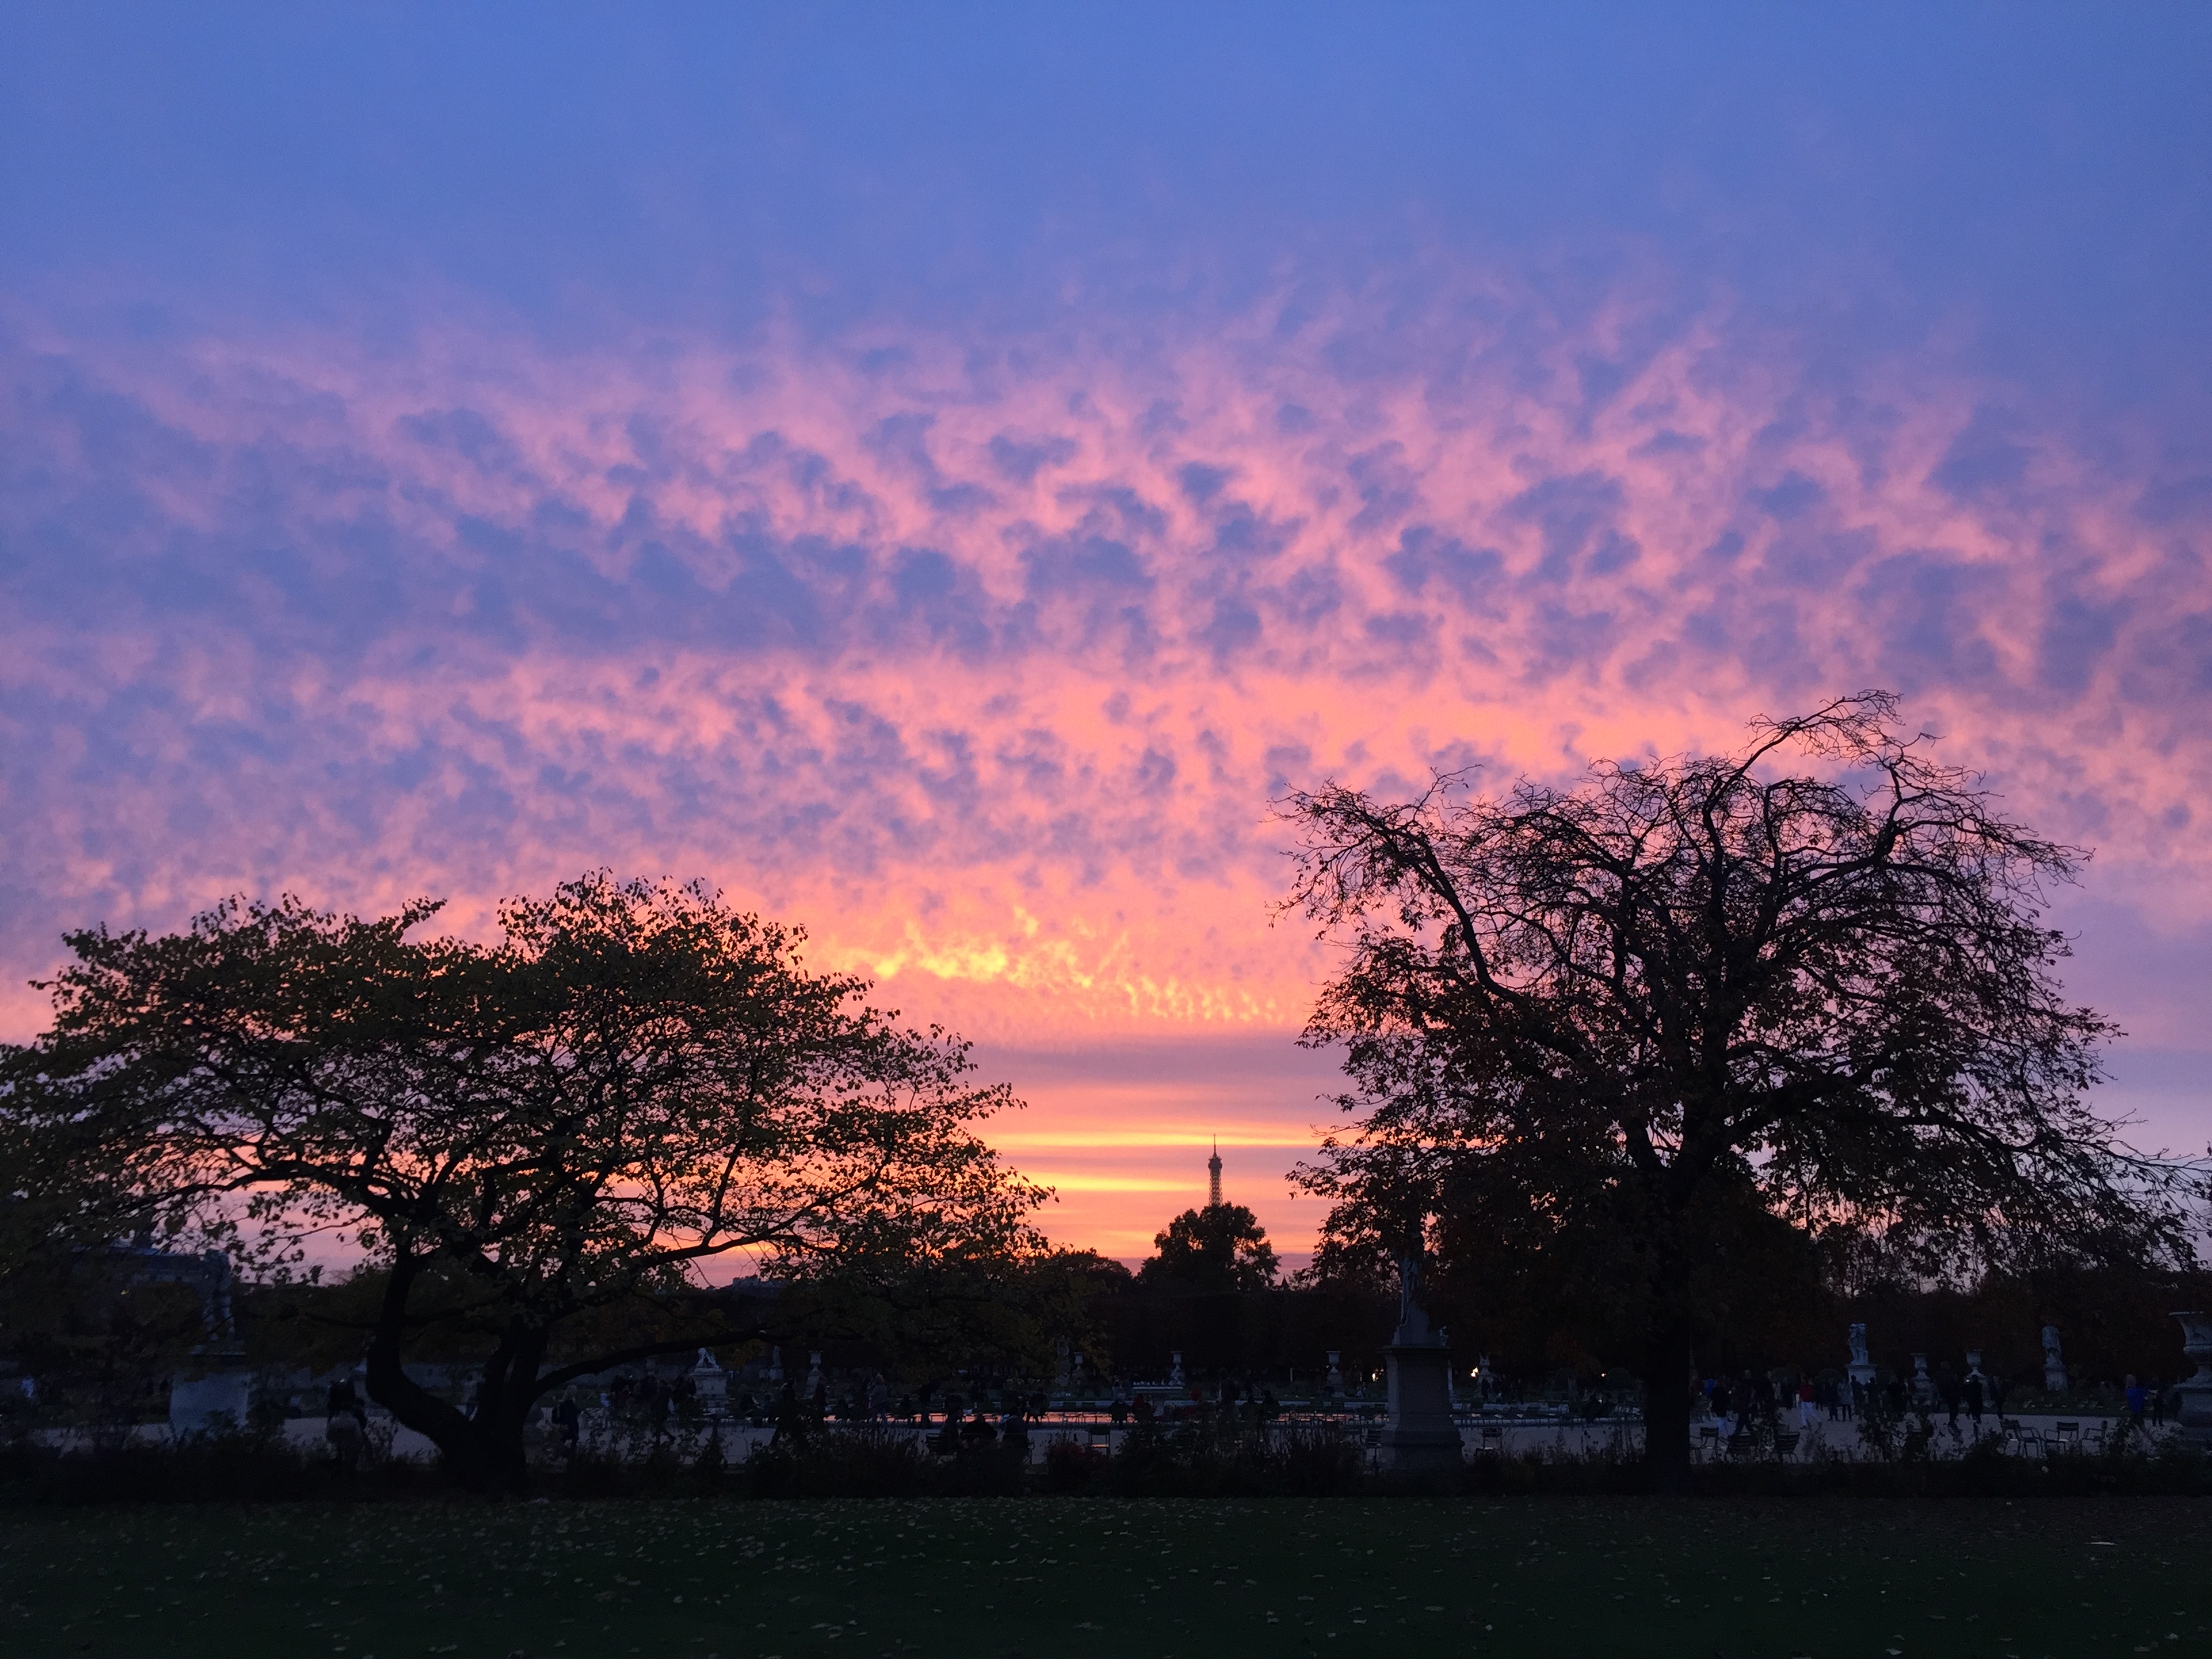
sunset, cloud, sky, atmosphere, plant, ecoregion, afterglow, natural landscape, tree, branch, red sky at morning, sunlight, dusk, cumulus, sunrise, horizon, woody plant, landscape, water, plain, rural area, Tints and shades, calm, grass, dawn, grassland, sun, magenta, wildlife, meteorological phenomenon, event, evening, city, field, night, ocean, silhouette, celestial event, darkness, reservoir, winter, prairie, reflection, pasture, twig, sea